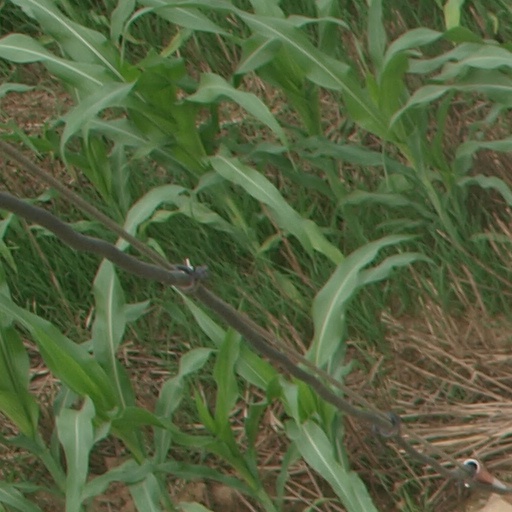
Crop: maize; corn